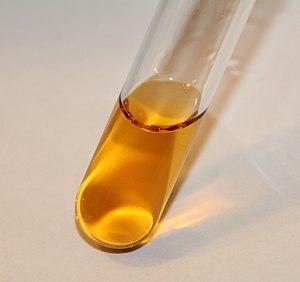
Le chlorure de palladium(II), aussi appelé dichlorure de palladium ou chlorure palladieux, est le composé chimique de formule brute PdCl₂. Il s'agit du sel de palladium de l'acide chlorhydrique. PdCl₂ est couramment utilisé comme composé de départ pour la chimie du palladium et en particulier des catalyseurs à base de palladium pour la chimie organique.